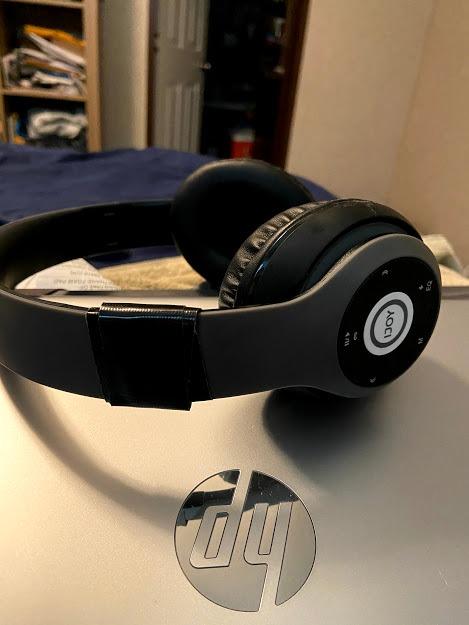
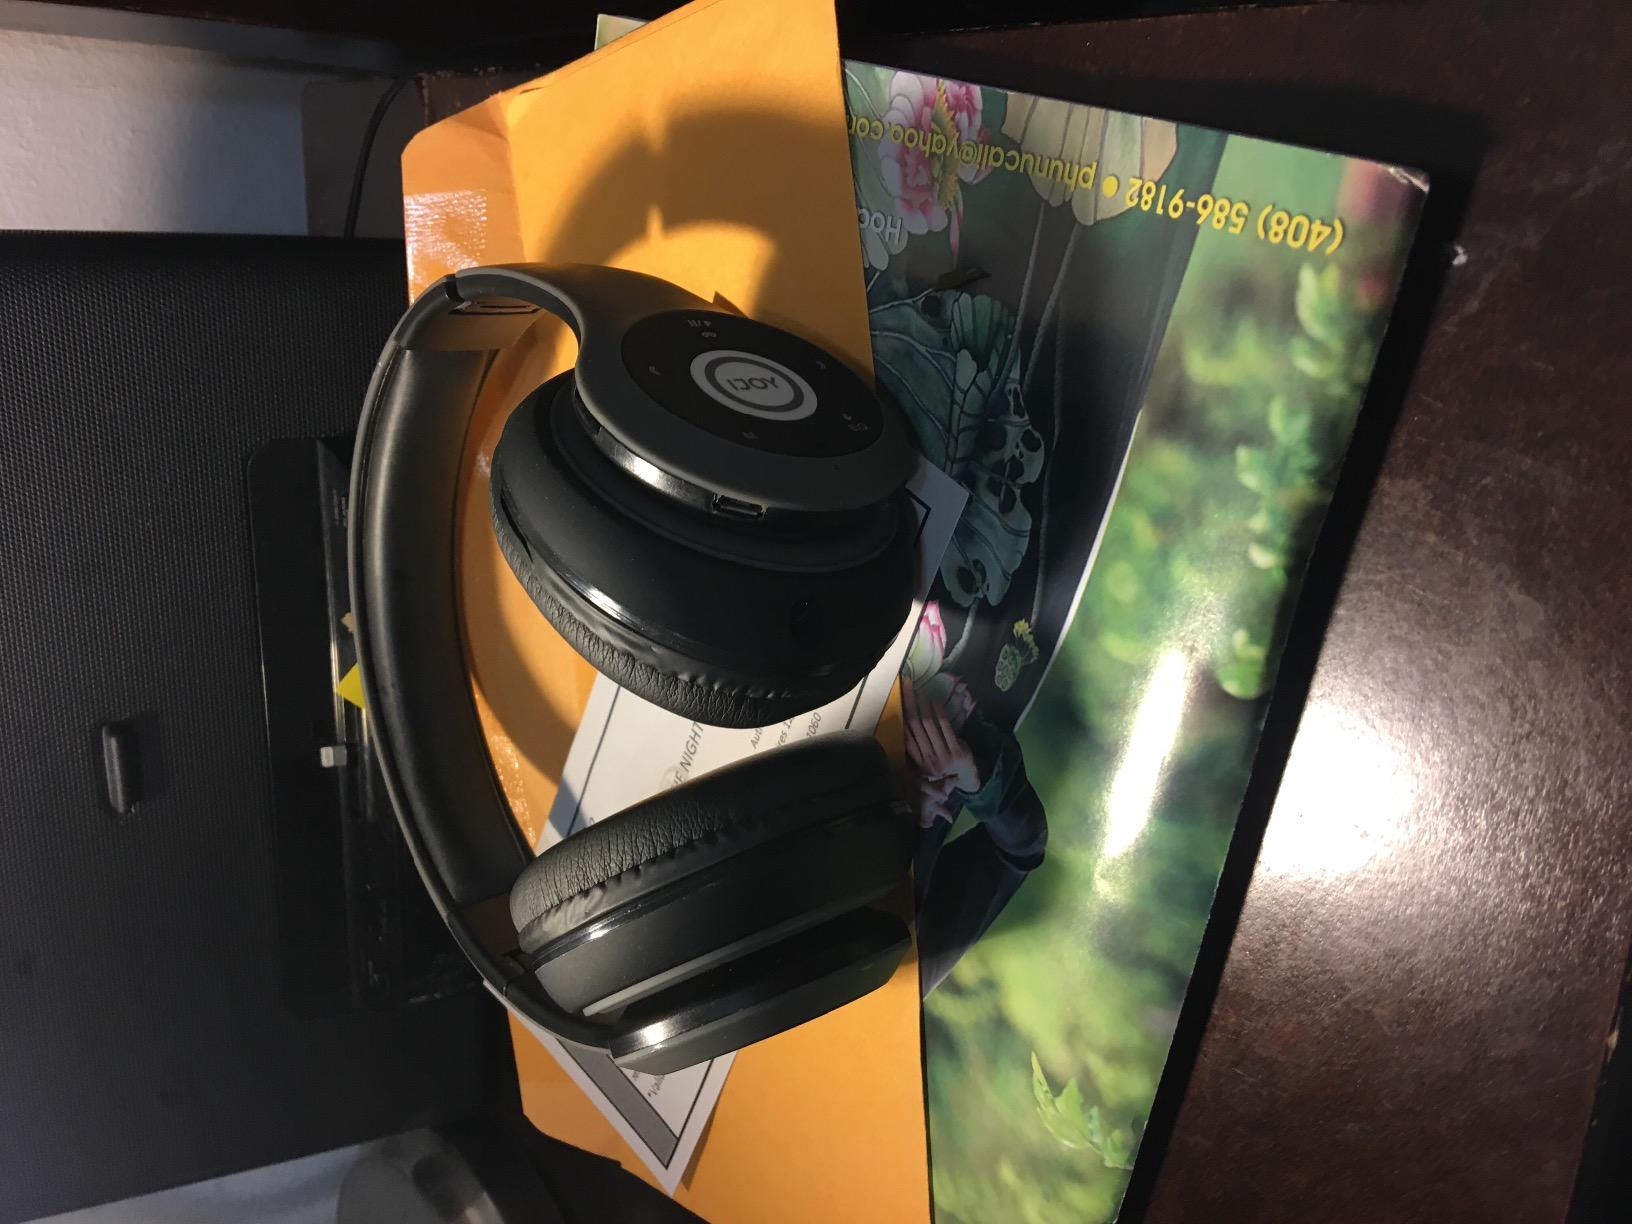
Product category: headphones
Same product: yes